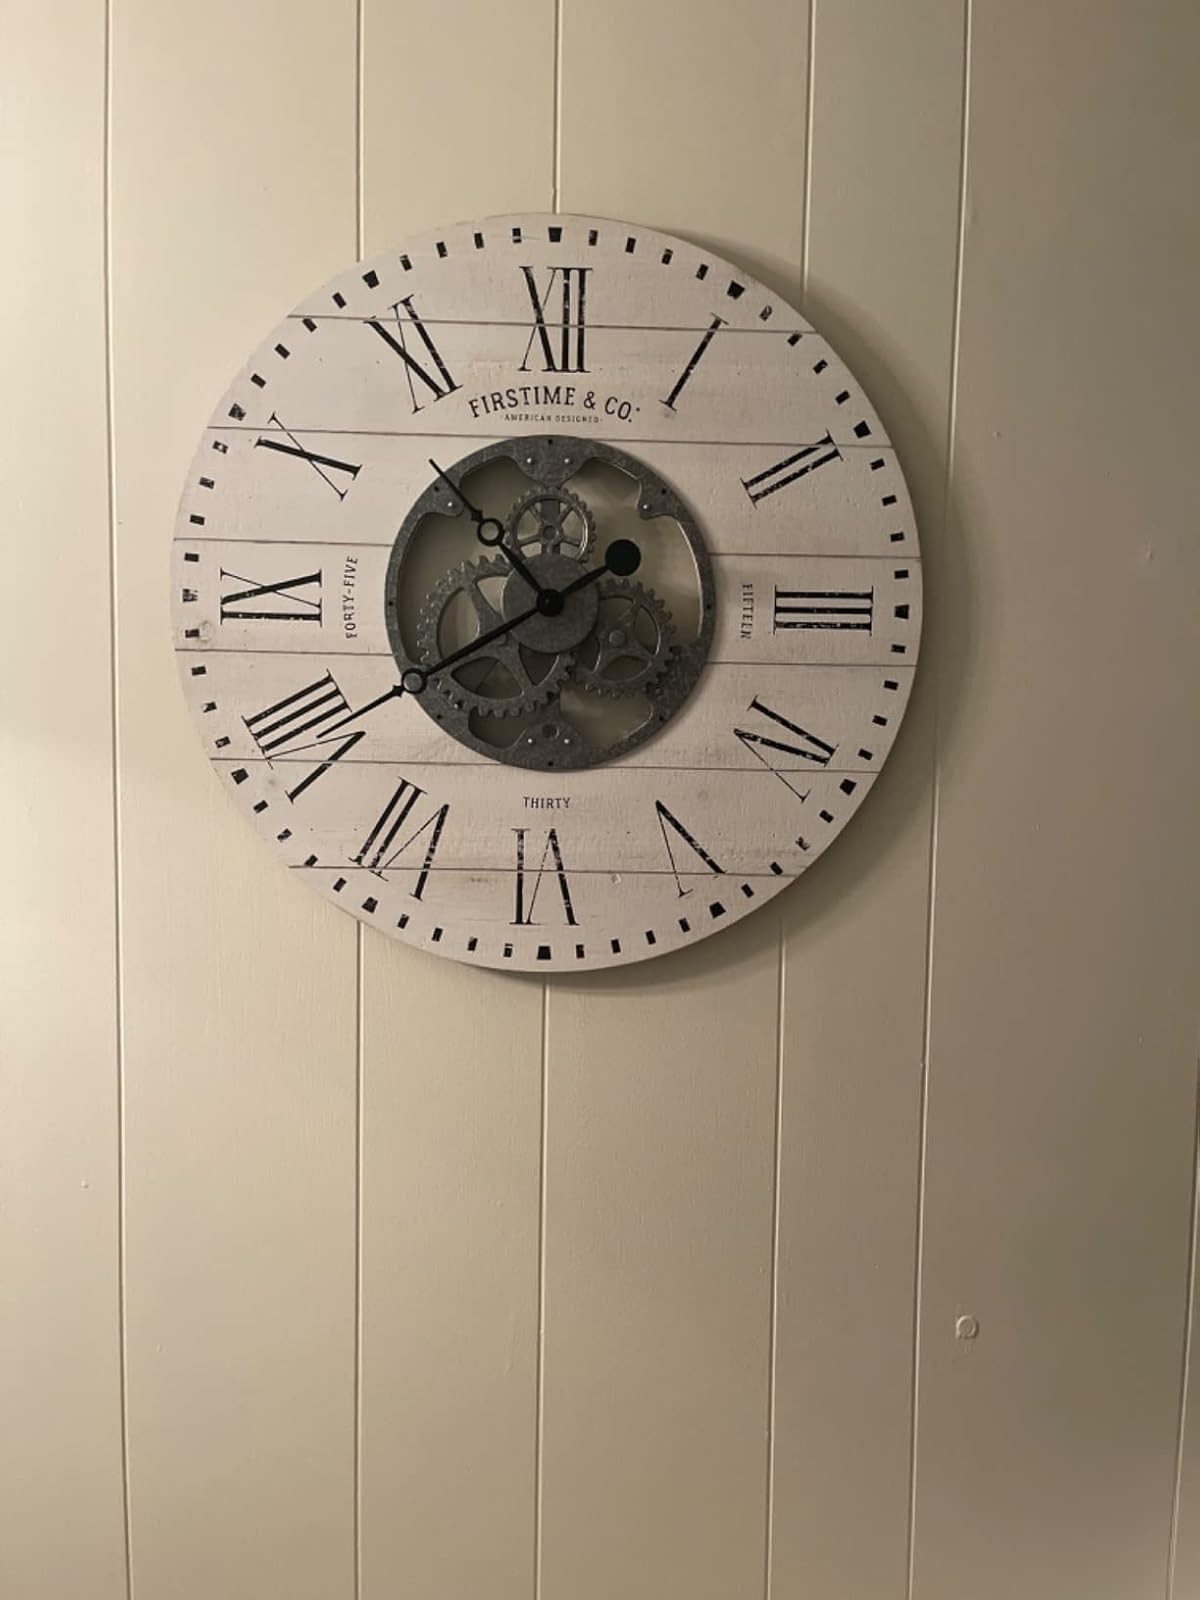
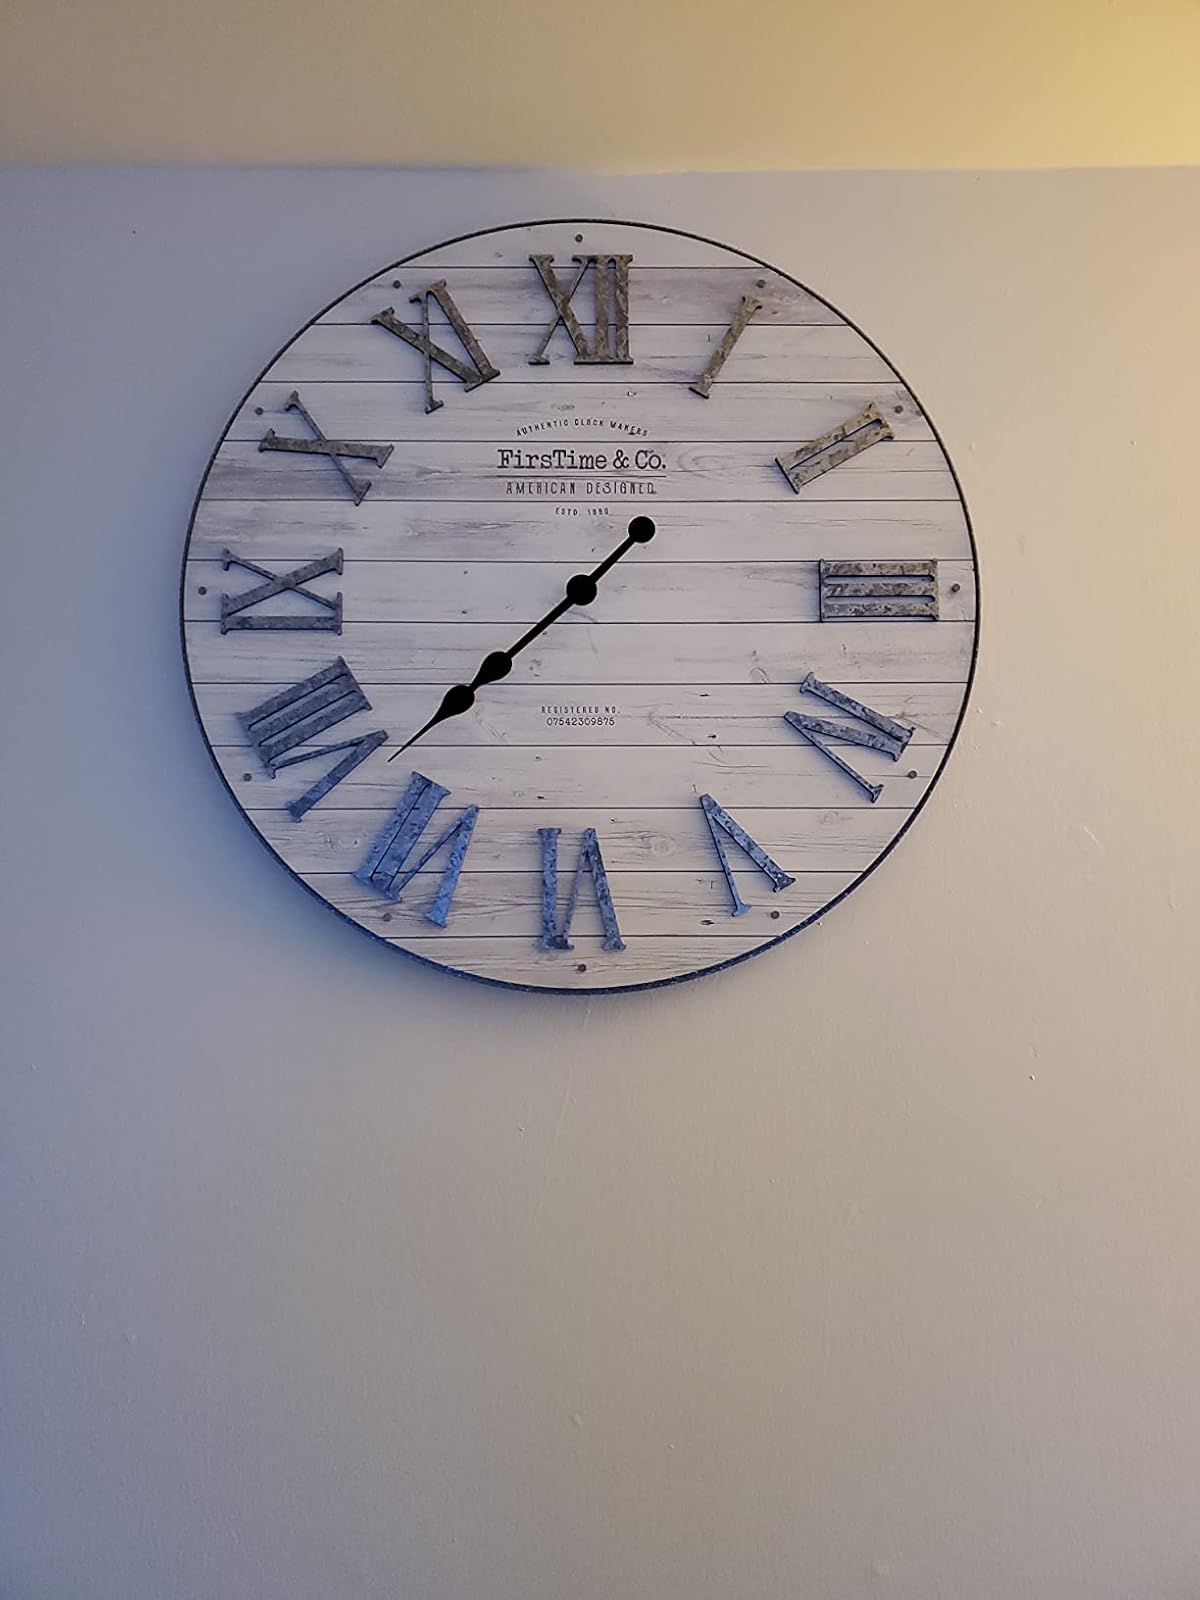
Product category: clock
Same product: no